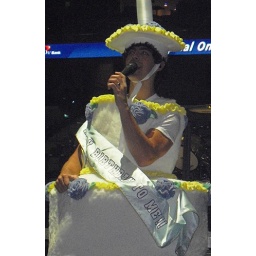
the birthday boy dressed in a cake form.....woo!